Molekel

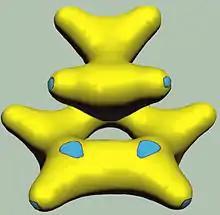
Electron density plot of the norbornyl cation determined using DFT with a mapping of mulliken electrostatic potential- B3LYP/6-31G* in Gaussian03, picture drawn in molekel using Gaussian cube file; Positive charge is colored blue in this picture.

Molekel is a free software multiplatform molecular visualization program. It was originally developed at the University of Geneva by Peter F. Flükiger in the 1990s for Silicon Graphics Computers. In 1998, Stefan Portmann took over responsibility and released Version 3.0. Version 4.0 was a nearly platform independent version. Further developments lead to version 4.3, before Stefan Portmann moved on and ceased to develop the codes. In 2006, the Swiss National Supercomputing Centre (CSCS) restarted the project and version 5.0 was released on 21 December 2006.